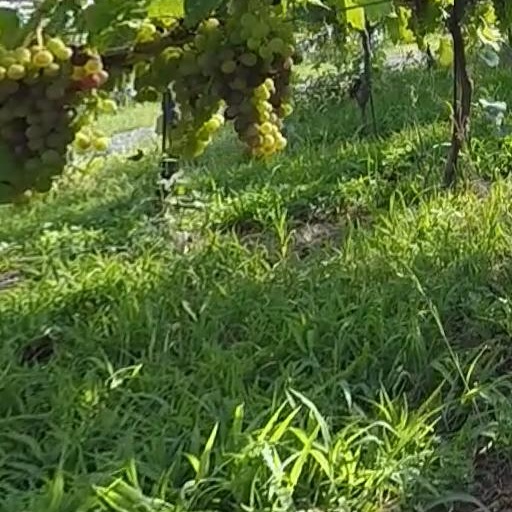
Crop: grape